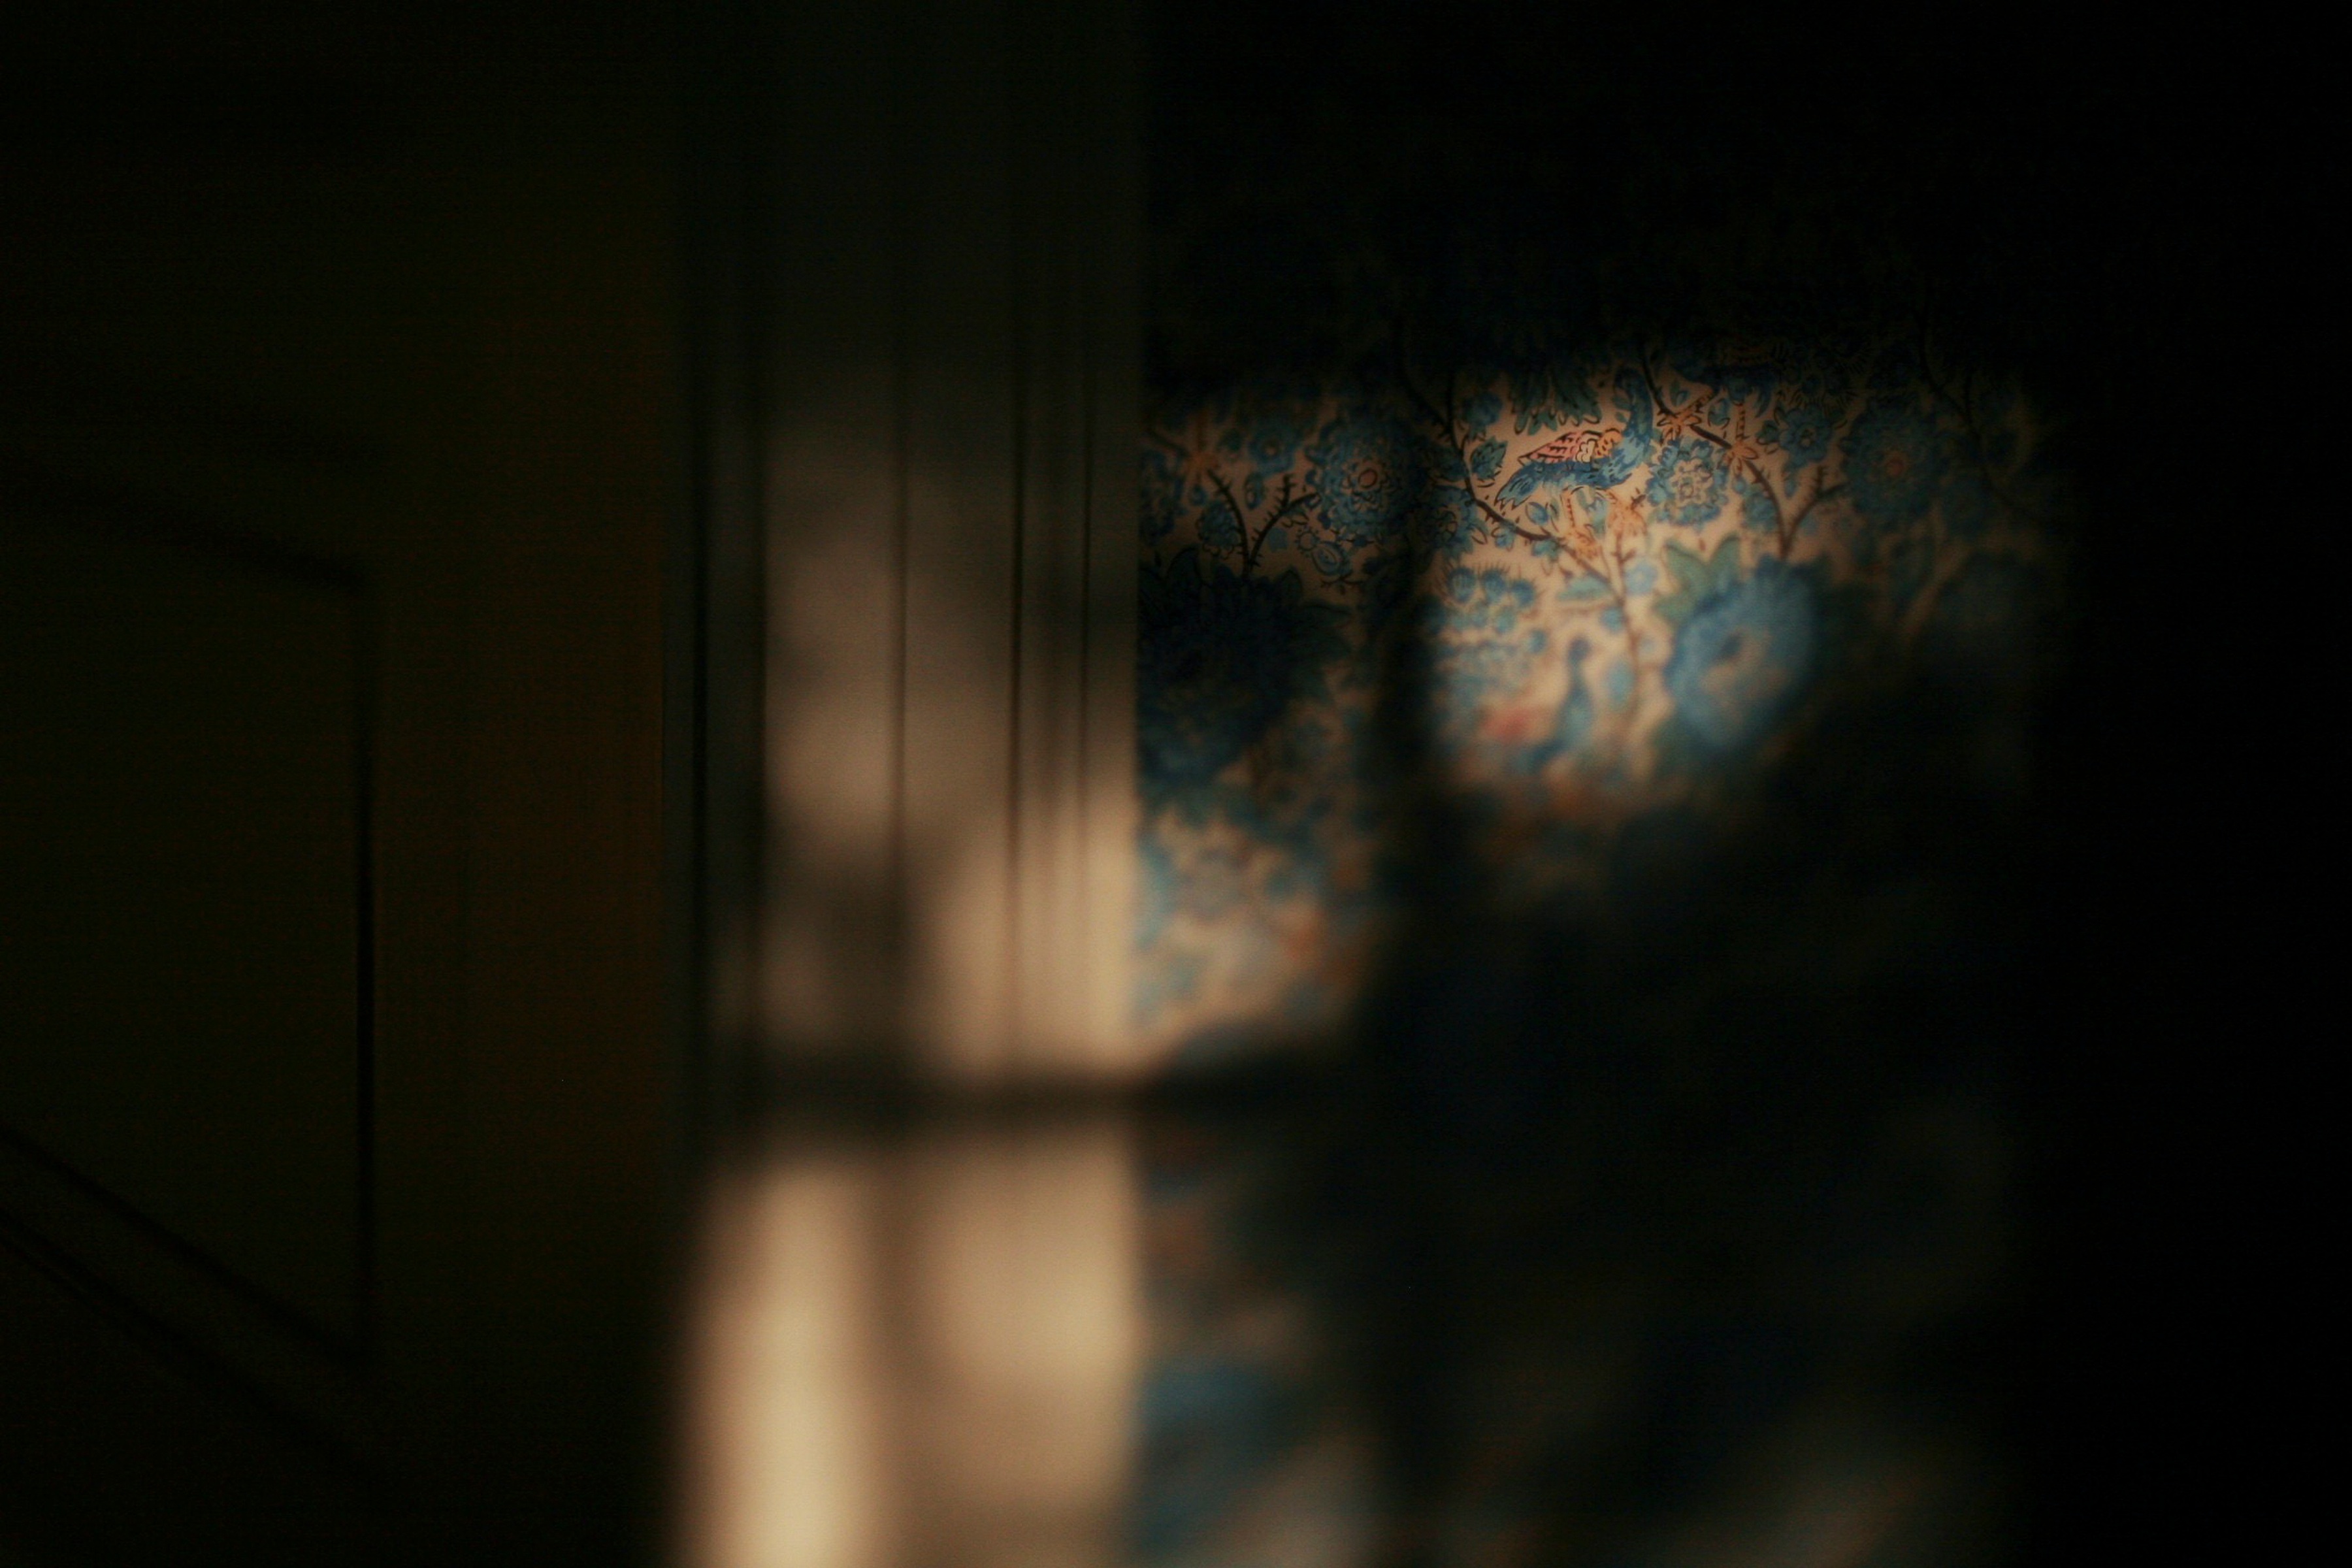
light, night, reflection, shadow, darkness, screenshot